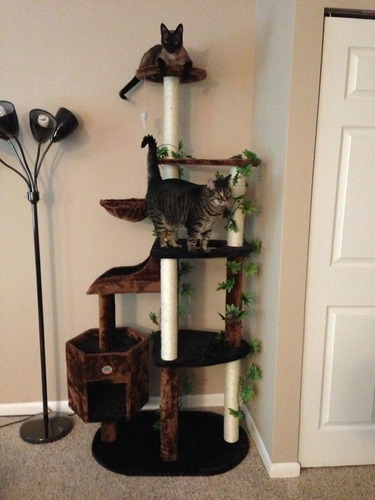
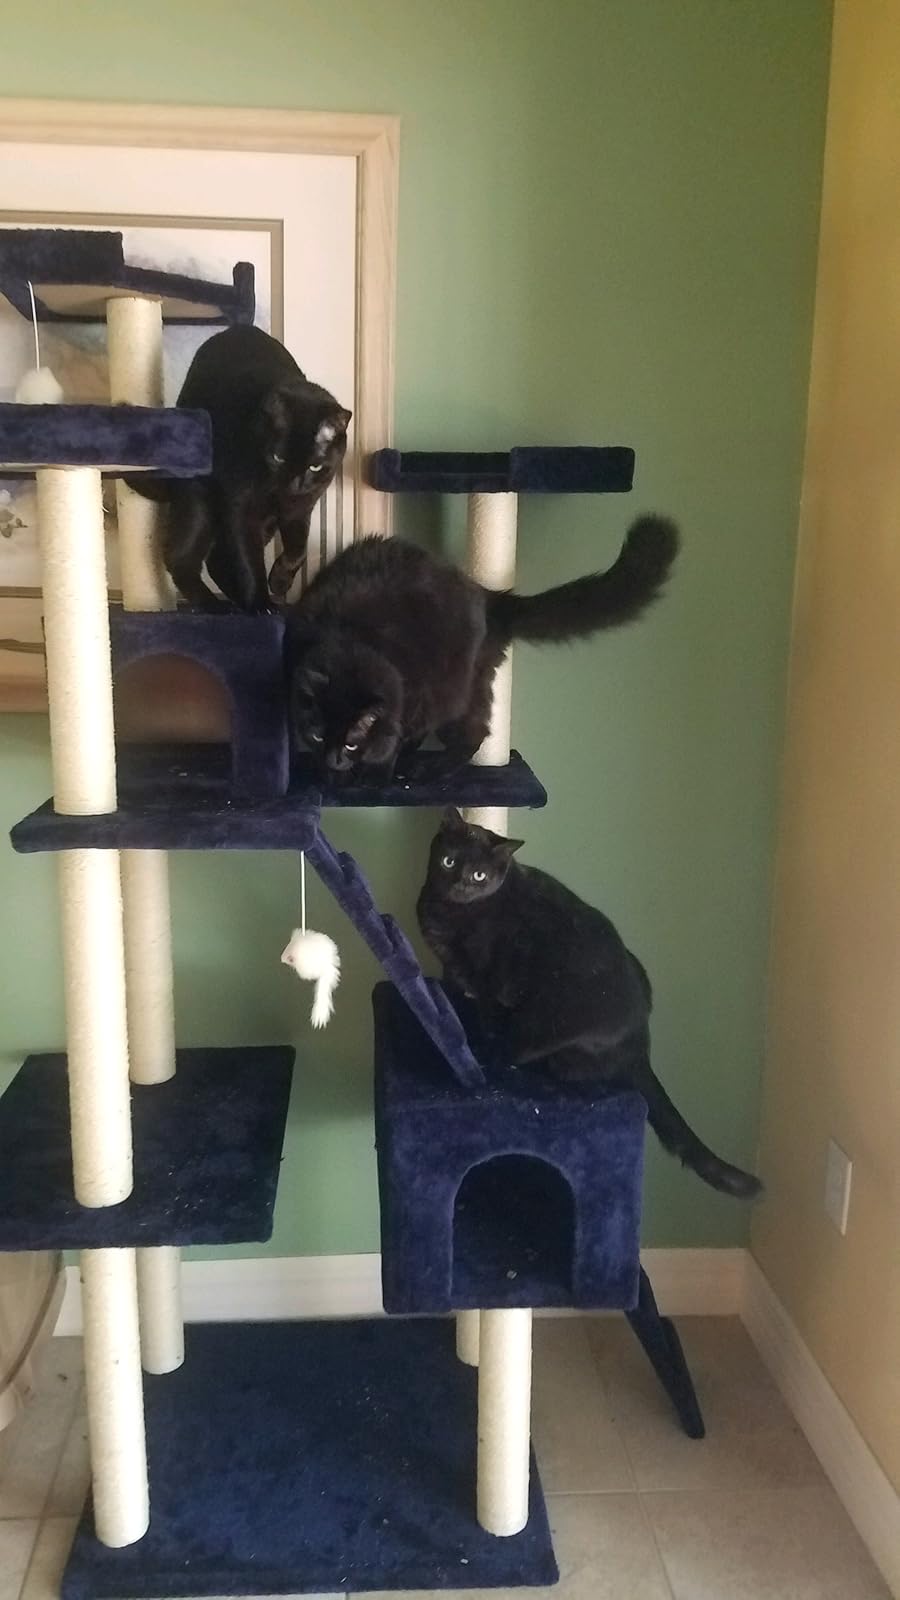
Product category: items_cat tree
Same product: no